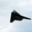
Label: airplane